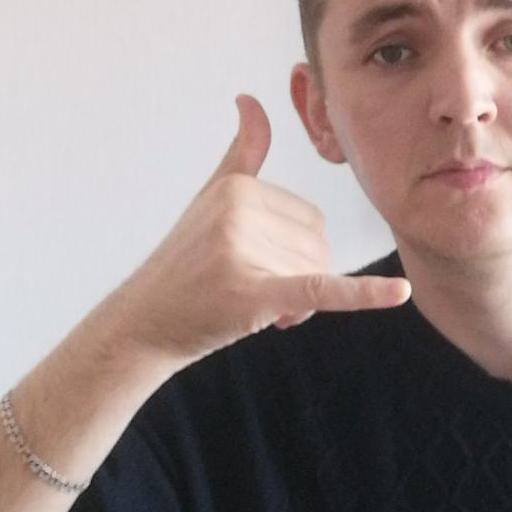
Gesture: call